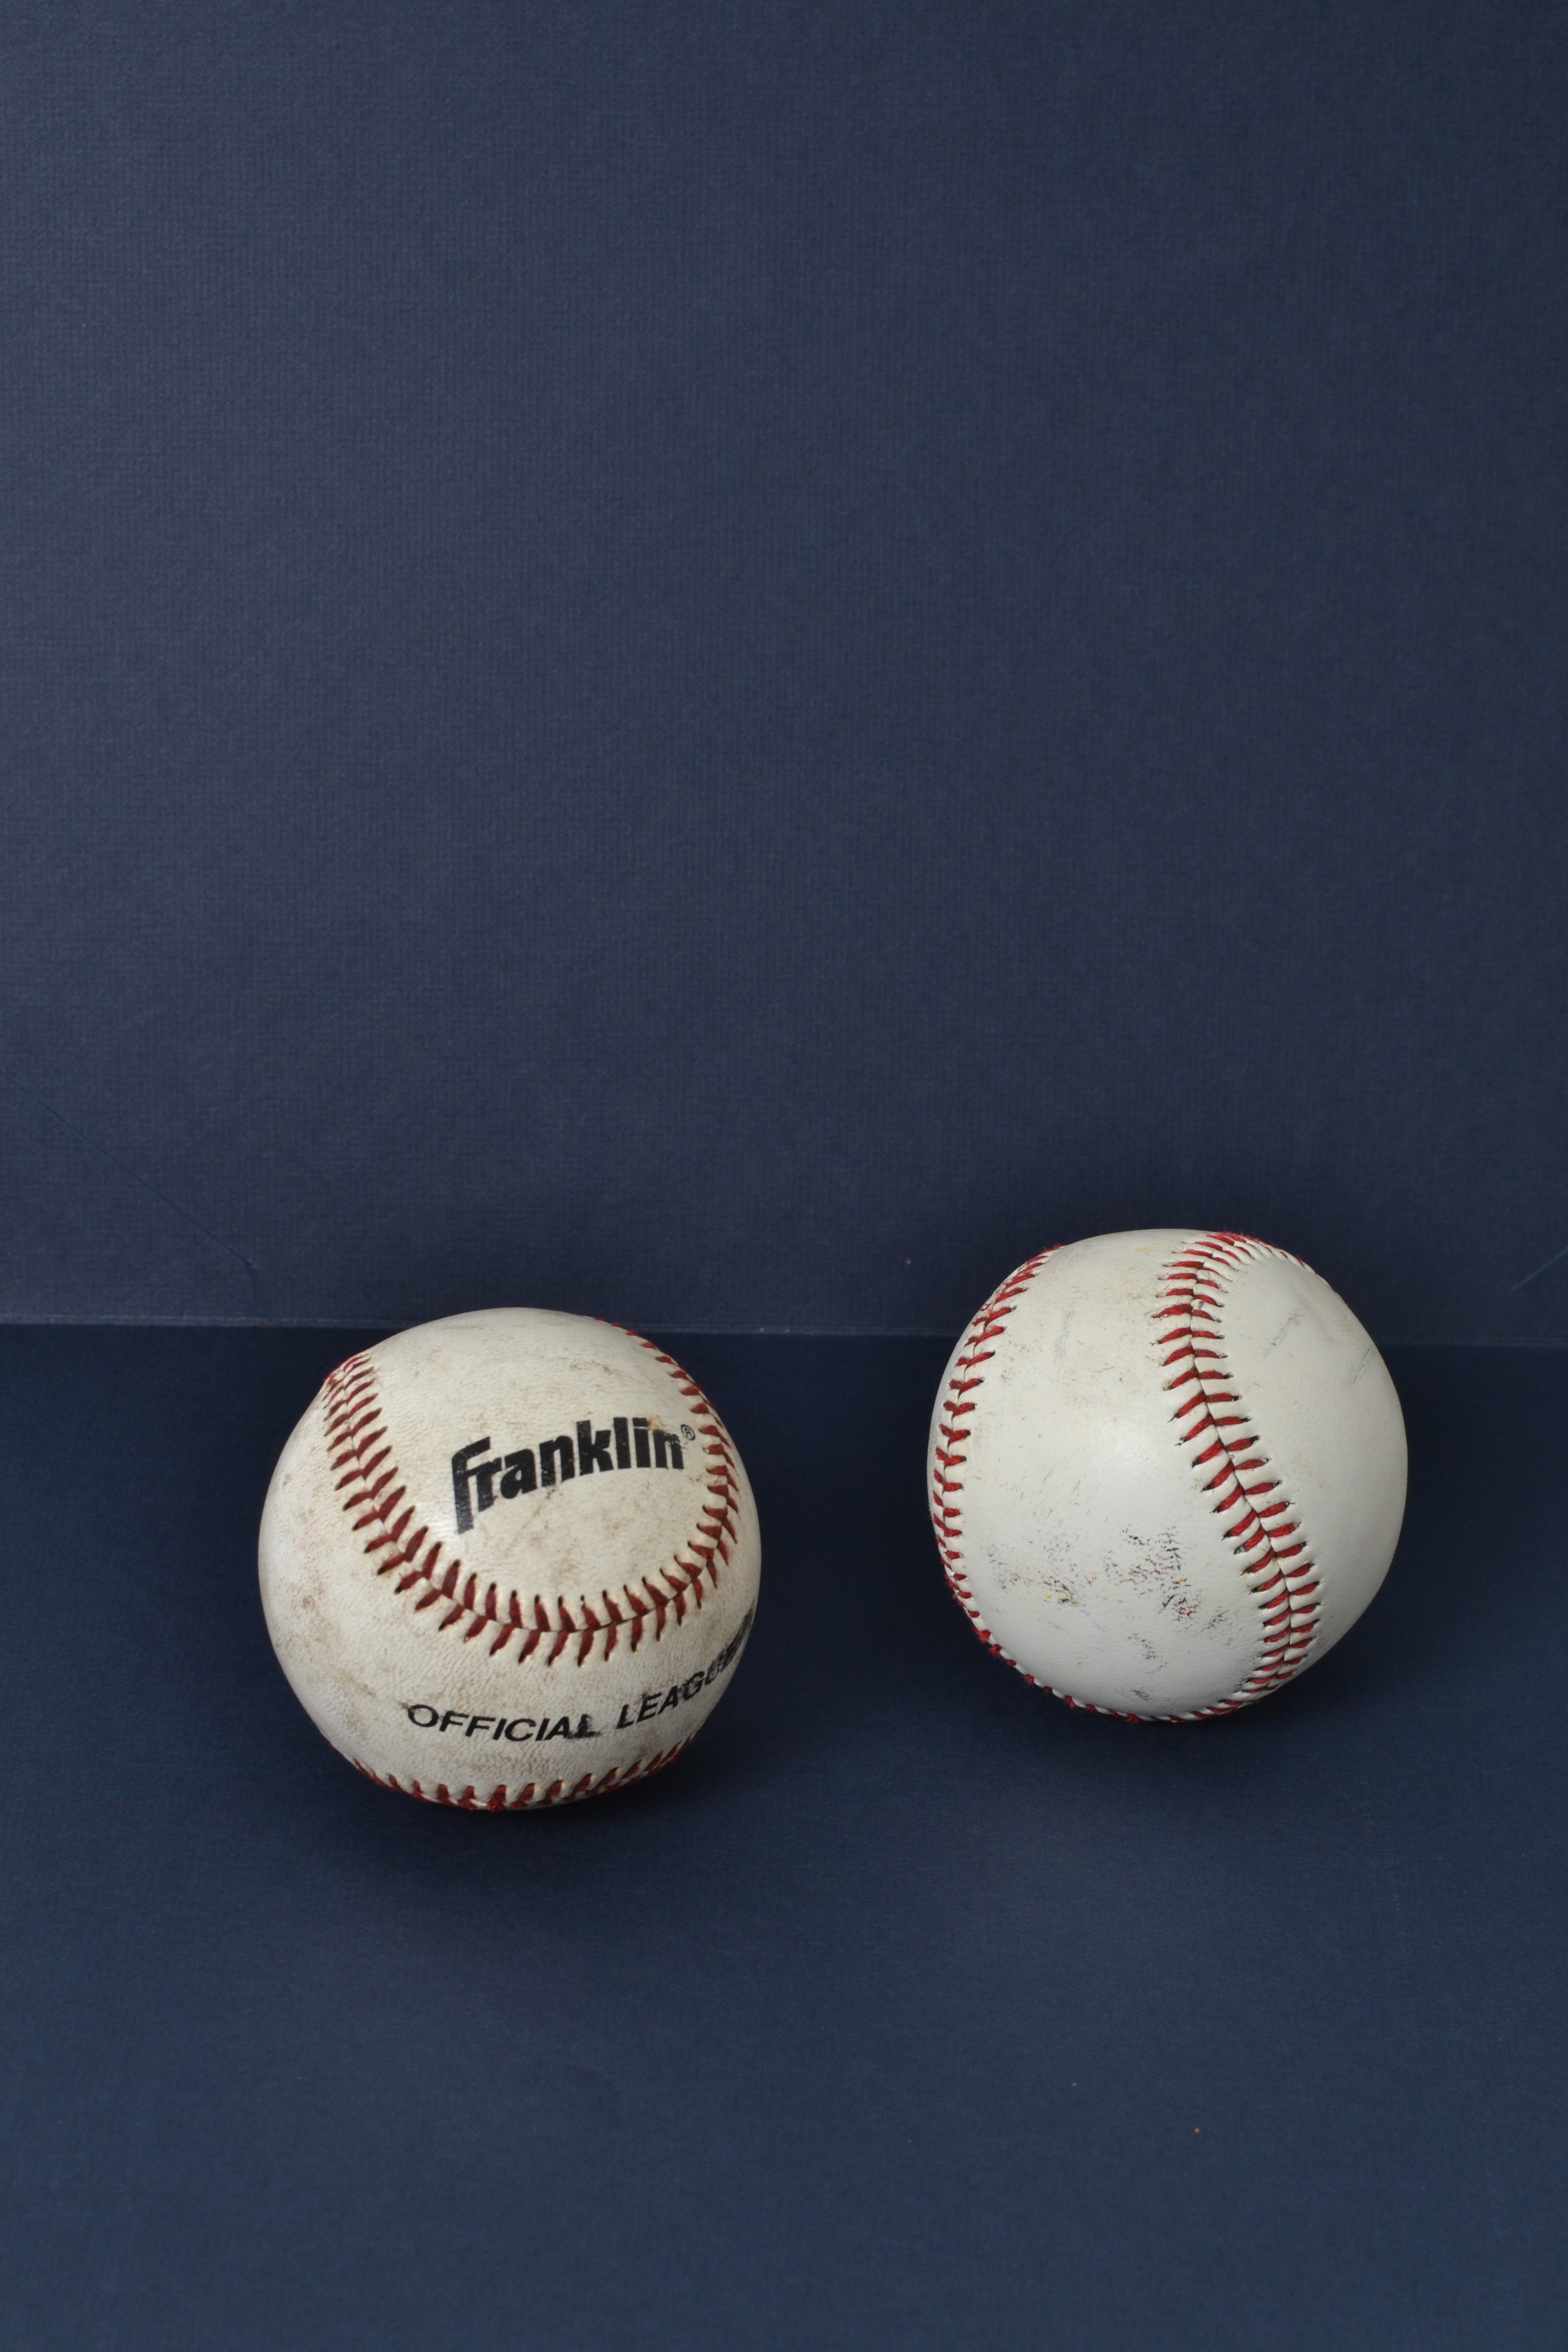
baseball, sport, sports equipment, ball, balls